Marek Svatoš

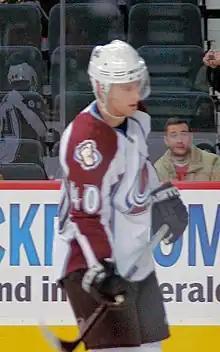
Svatoš with the Colorado Avalanche in 2007.

On 25 July 2008, Svatoš re-signed with the Avalanche for a further two years, avoiding arbitration scheduled on the same day. He managed to return to the opening night roster for the 2008–09 season, recovering from his ACL tear gradually as the season went on. He played in 69 games with the Avalanche before injuring his hand on 7 April 2009, in a 0–1 overtime loss against the San Jose Sharks in San Jose, ending his play with three games left in the season. His 14 goals tied Wojtek Wolski for fourth on the Western Conference last-placed Avalanche.